Knuckleheads

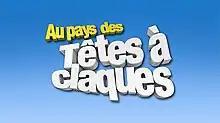

Knuckleheads (original French-language title: Au pays des Têtes à claques) is a Canadian adult animated series based on Têtes à claques. The show first aired on Télétoon la nuit on January 12, 2012 as a preview, with regular airings starting on March 1, 2012. It also premiered in France on January 15, 2012 on Canal+ Family.